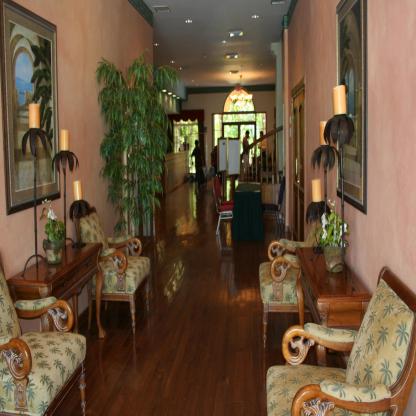
Scene: Indoor